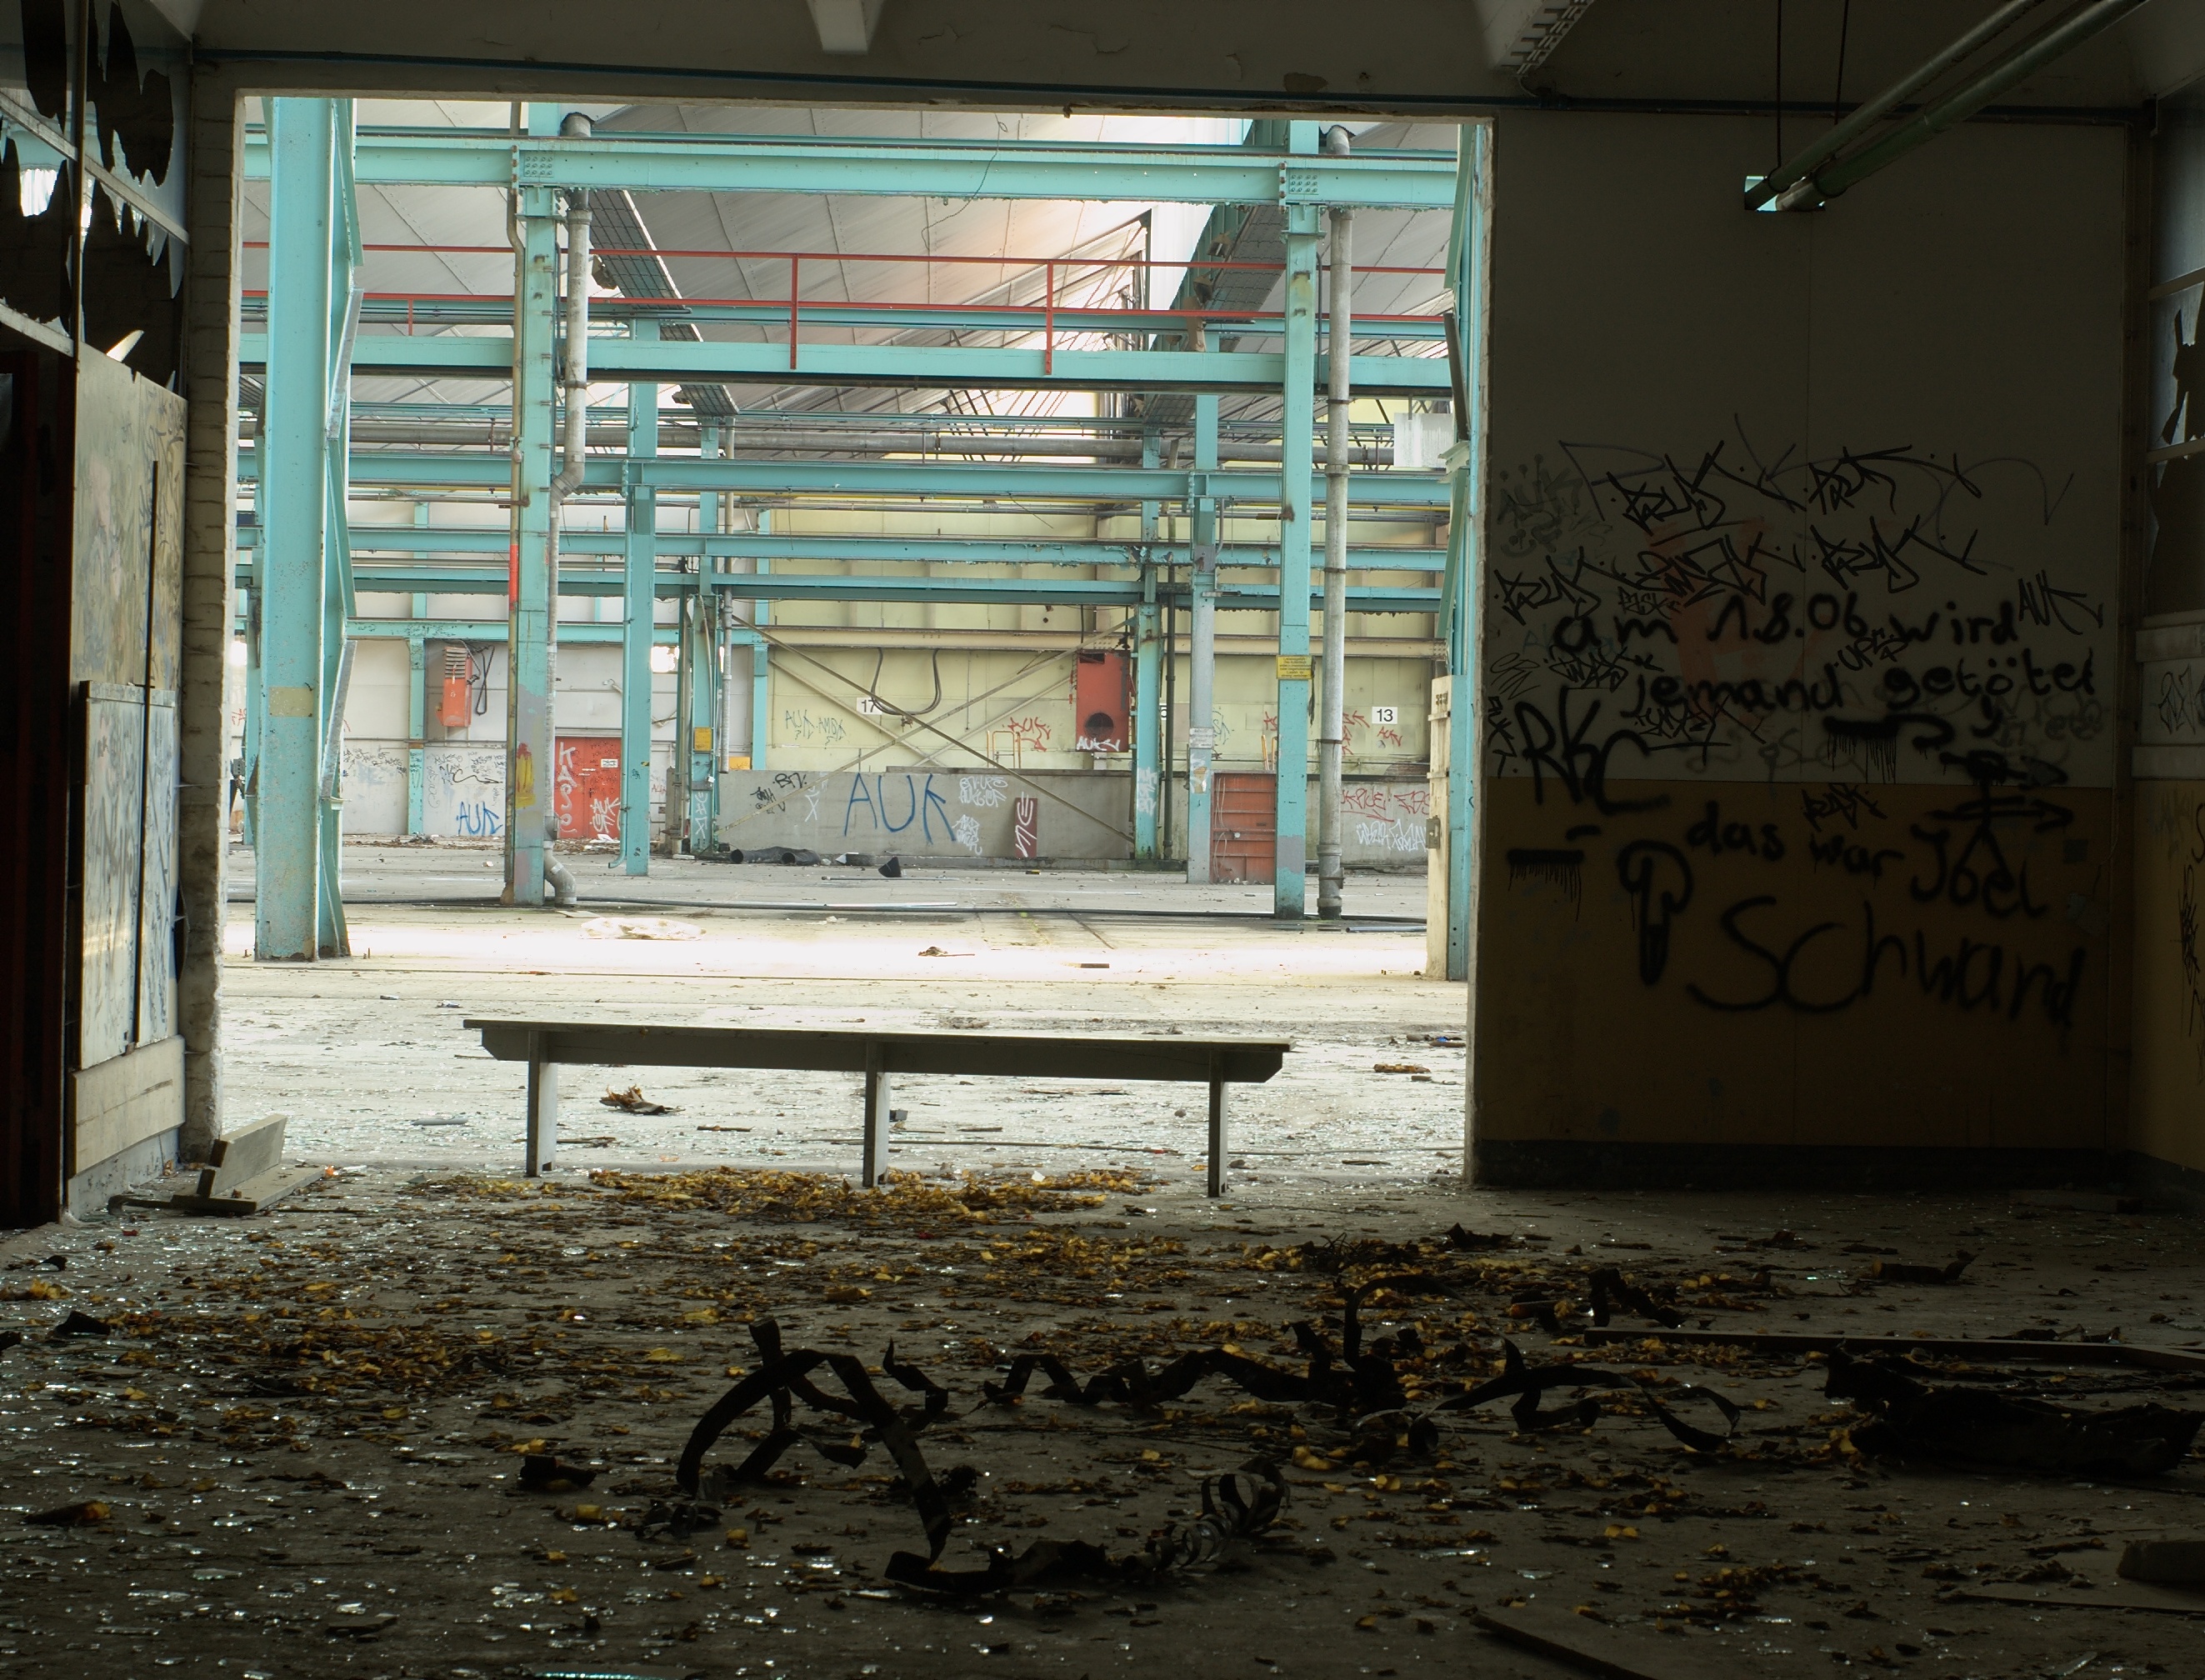
street, wall, art, 50mm, rawtherapee, germany, deutschland, berlin, pentax, lenstagged, steffenzahn, derelictbuildings, k100d, justpentax, fa50, fa50mm, smcpentaxfa11450mm, pentaxfa50mm, smcpfa50mmf14, urban area